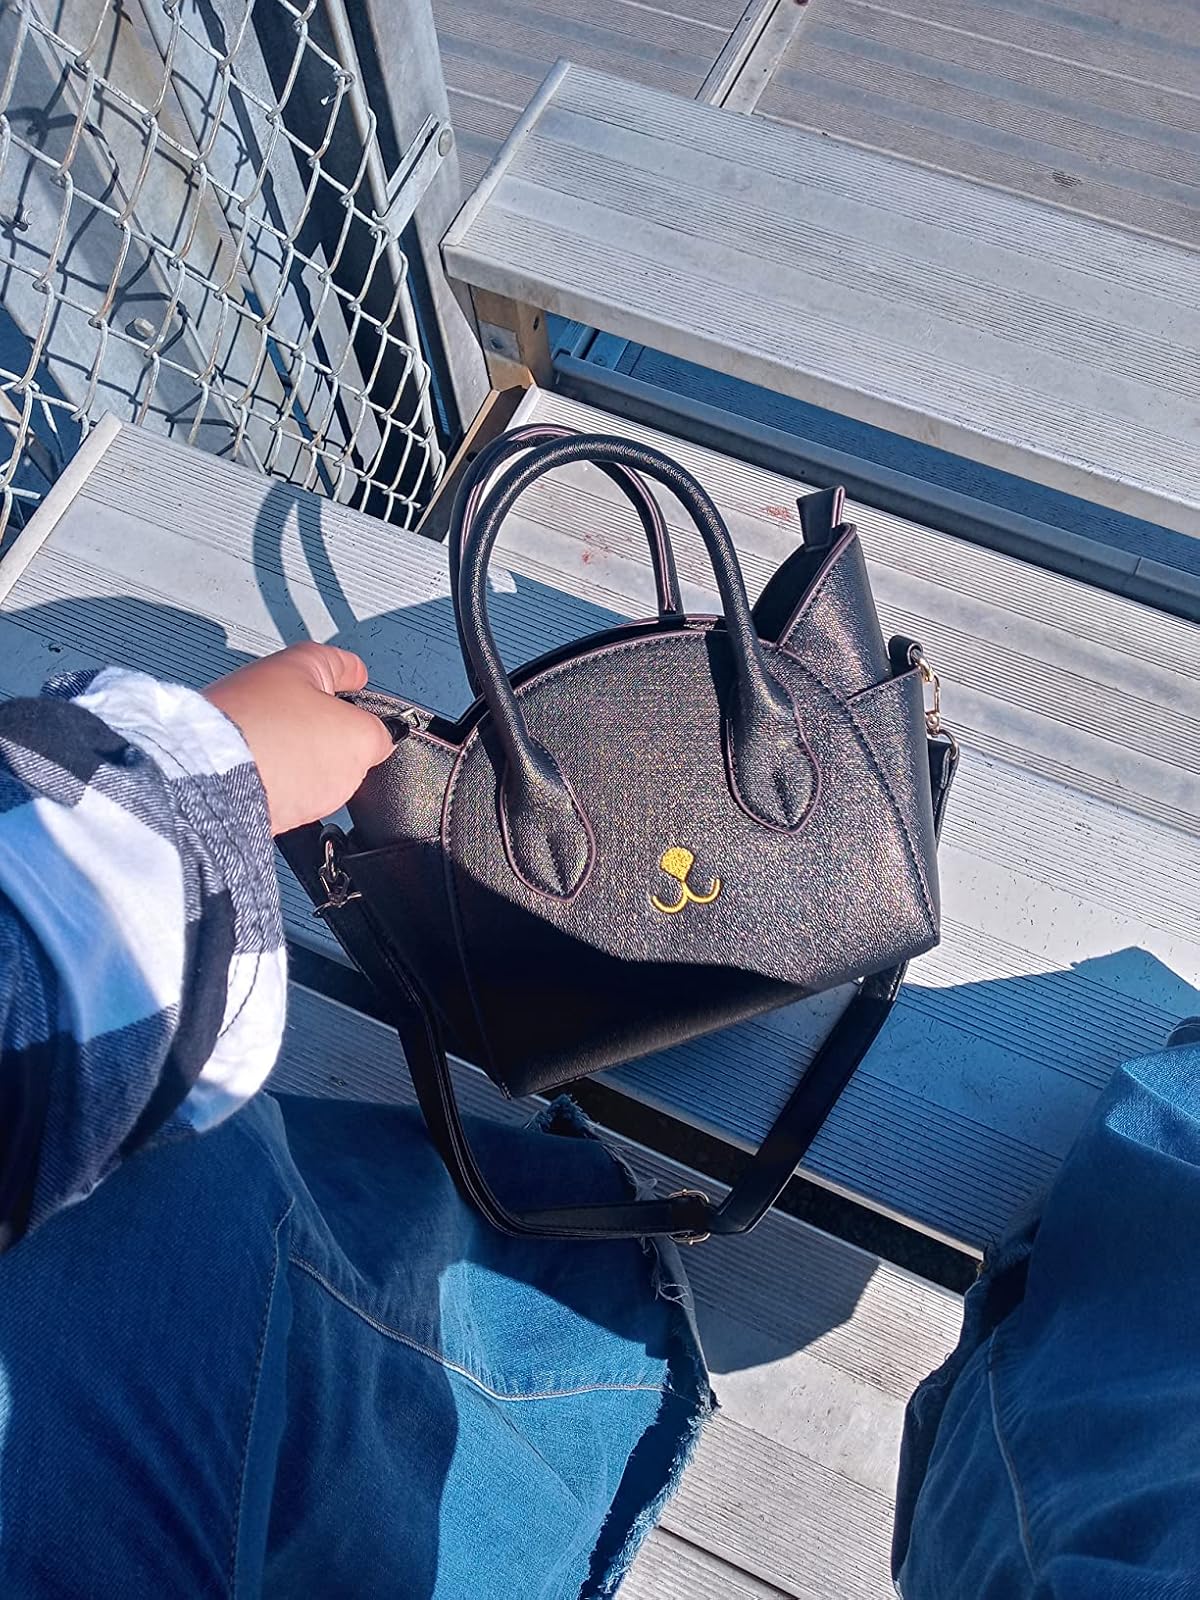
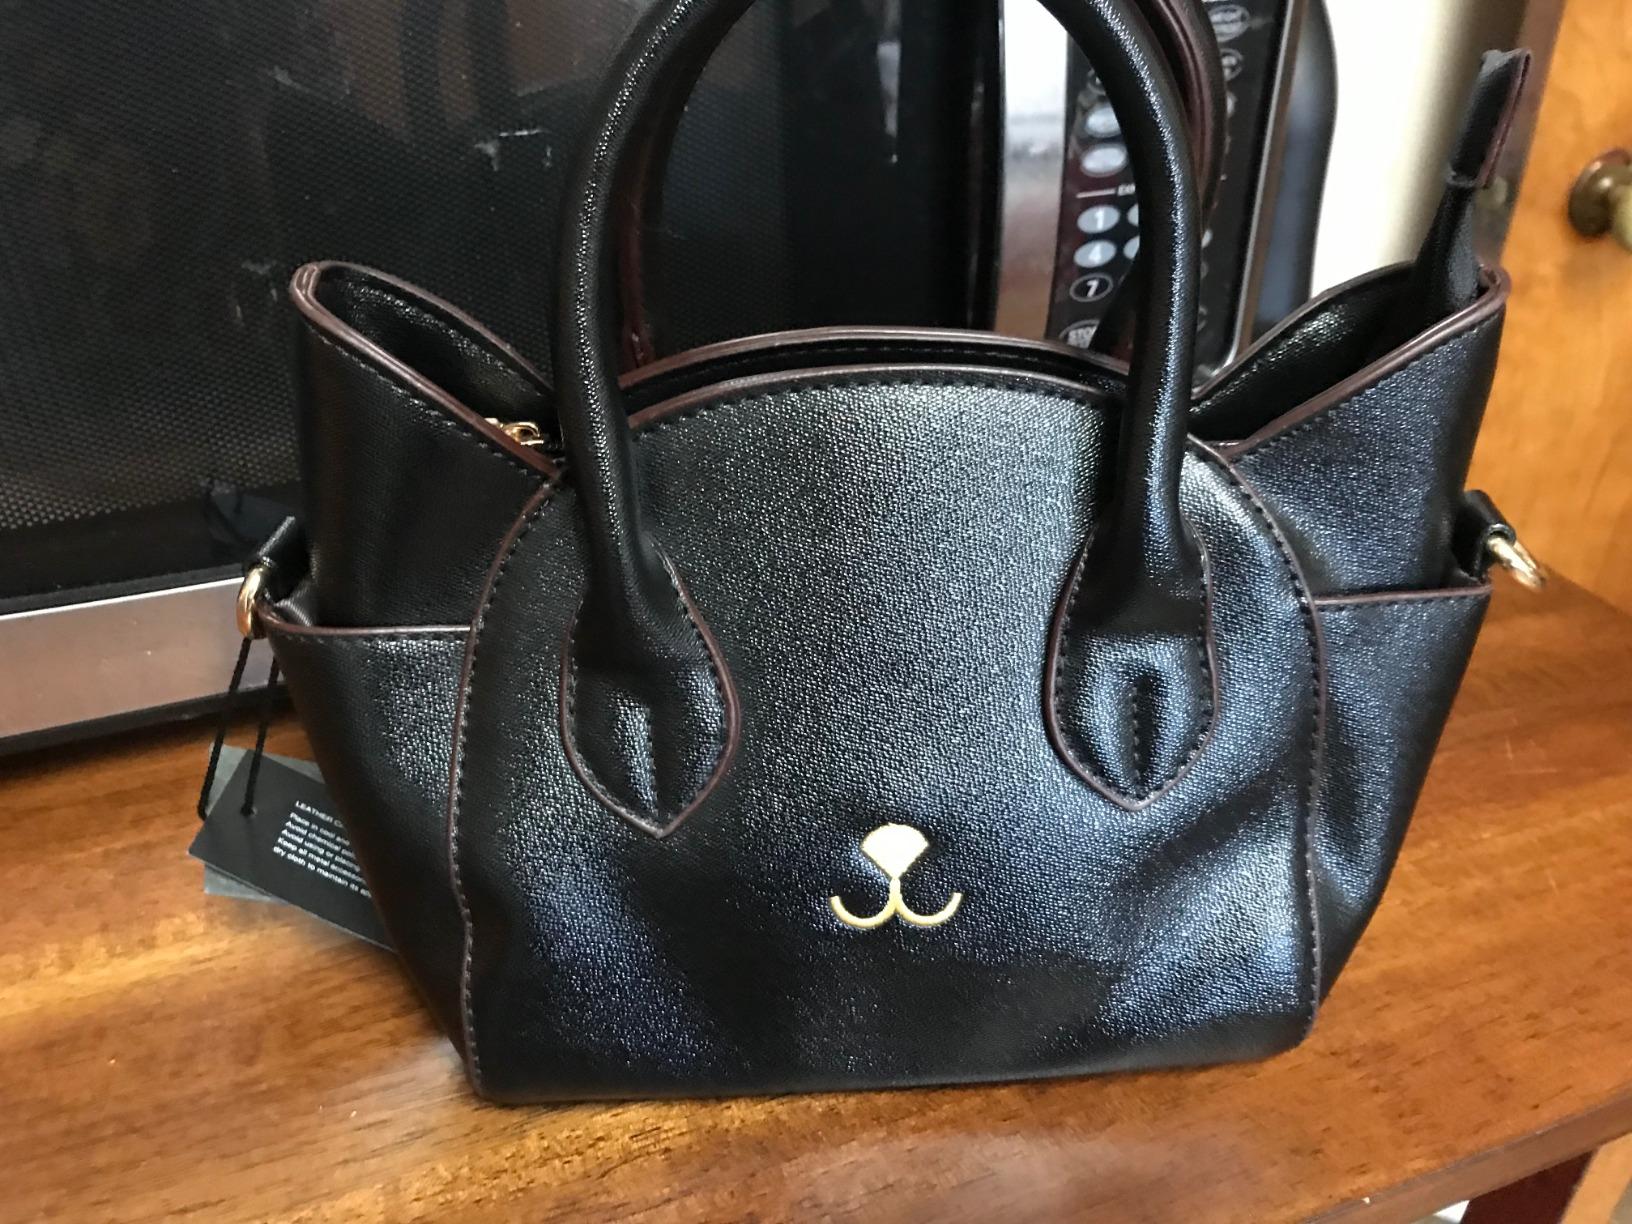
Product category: accessories_handbag
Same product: yes